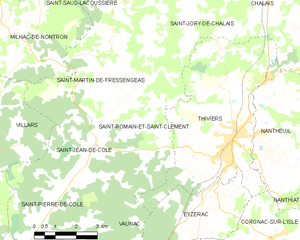
Saint-Romain-et-Saint-Clément est une commune française située dans le département de la Dordogne, en région Nouvelle-Aquitaine.